Barton Fink

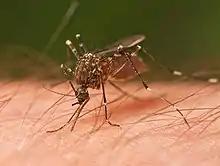
The Coen brothers were contacted by "the ASPCA or some animal thing" before filming began. "They'd gotten hold of a copy of the script and wanted to know how we were going to treat the mosquitoes. I'm not kidding."

"Barton Fink" uses several stylistic conventions to accentuate the story's mood and give visual emphasis to particular themes. For example, the opening credits roll over the Hotel Earle's wallpaper, as the camera moves downward. This motion is repeated many times in the film, especially pursuant to Barton's claim that his job is to "plumb the depths" while writing. His first experiences in the Hotel Earle continue this trope; the bellhop Chet emerges from beneath the floor, carrying a shoe (which he has presumably been polishing) suggesting the real activity is underground. Although Barton's floor is presumably six floors above the lobby, the interior of the elevator is shown only while it is descending. These elements – combined with many dramatic pauses, surreal dialogue, and implied threats of violence – create an atmosphere of extreme tension. The Coens explained that "the whole movie was supposed to feel like impending doom or catastrophe. And we definitely wanted it to end with an apocalyptic feeling."